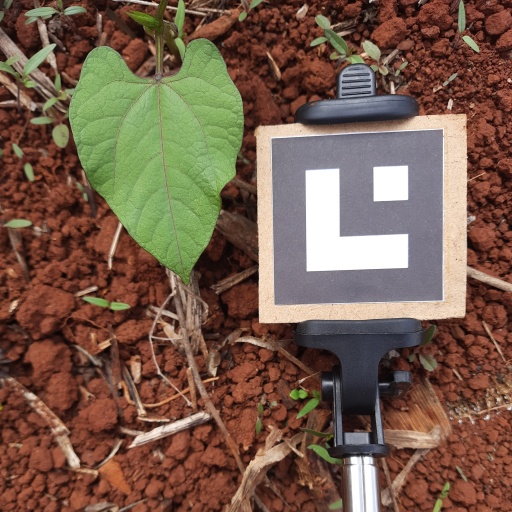
Observations: wavy surface, no eating holes, under cloudy sky